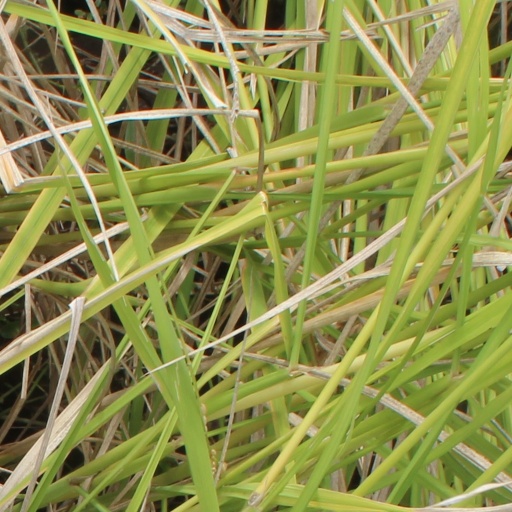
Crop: rice